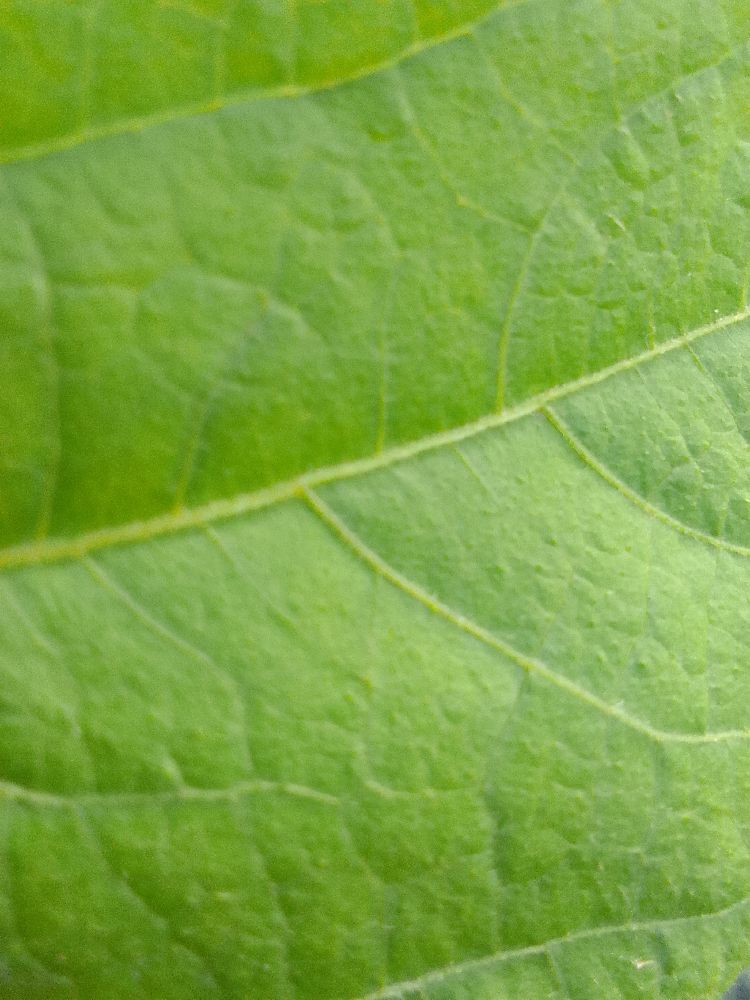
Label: healthy